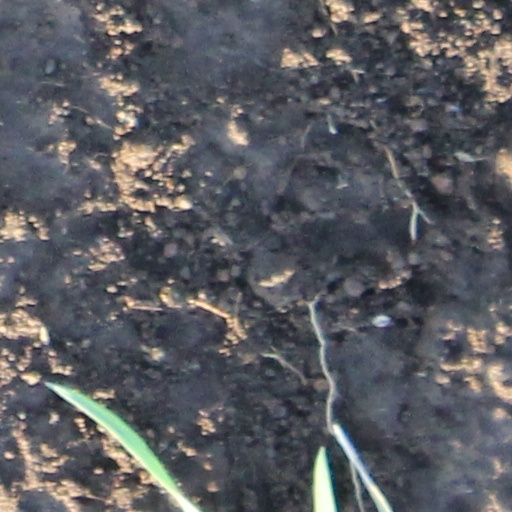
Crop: wheat